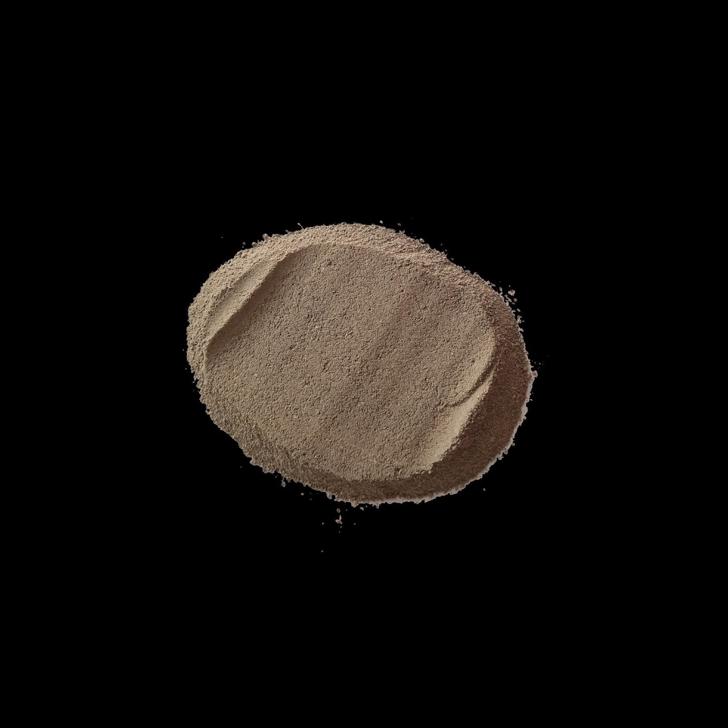
Soil type: Alluvial soil